Renaissance World Tour

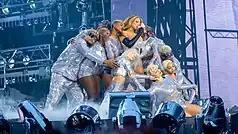

The tour was planned in the lapse of four years and three identical stages for the show were developed, with one stage being set up in a city while the other two travelled to be constructed in the following destinations. The design process took eighteen months and was held in charge by Es Devlin Studio and Stufish Entertainment Architects, along with Beyoncé and her creative team, Parkwood. The staging consists of two separate platforms connected by a broad ramp: the A stage with a circle shaped cavity in the middle of a giant, flat screen; while the B stage is subdivided in a circumferenced structure surrounding the so-called VIP section "Club Renaissance", with an extension of the ramp acting as the radius of the layout. It also features monumental sculptures and metallic tanks, mannequin-horses, robotic arms, pyrotechnics and ultraviolet technology. Beyoncé was treated for bronchitis and had nearly continual sinus infections as a result of excess inhalation of the various smoke effects on stage.